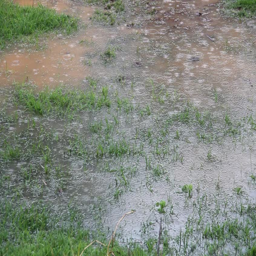
rain drops fall on a grass